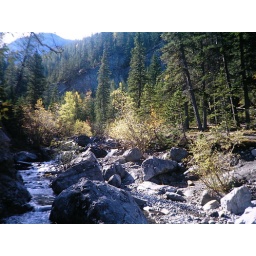
This short creek near Exshaw winds back to a rock wall and falls. Every tree known to Alberta grows here.